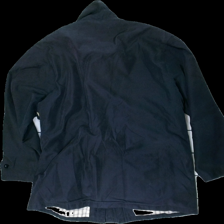
View: back
Type: Jacket
Category: Men
Brand: Not in the list
Brand text on label: regency
Colors: Black
Material: 83% polyester 17% nylone
Cut: Regular
Size: 54
Season: All
Stains: Minor
Holes: Major
Damage: hål i armhålan
Damage location: top right
Price range: <50
Recommended usage: Export
Description: svart jacka med hål i högra armhålan. fläckar runt krage och händer